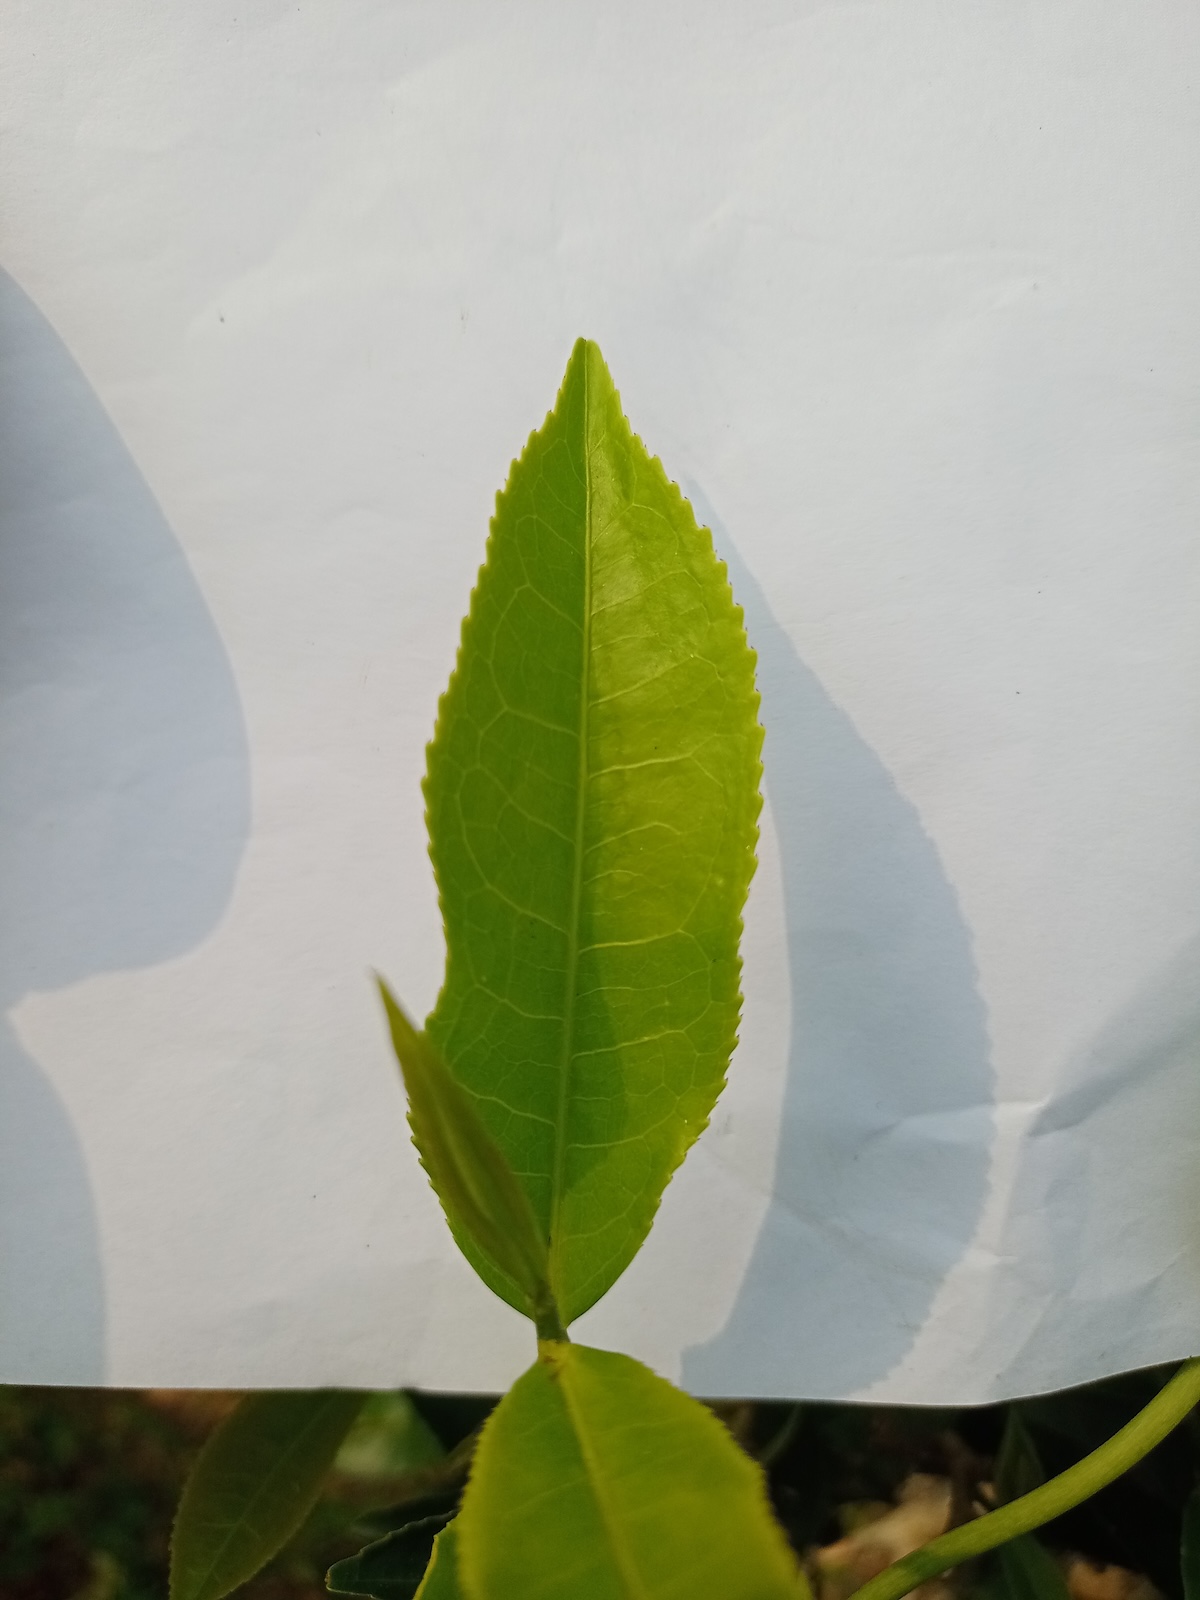
Label: Healthy leaf